Death of a Bureaucrat

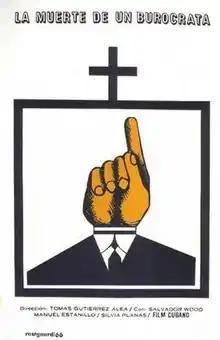

Death of a Bureaucrat is a 1966 comedy film by Cuban director Tomás Gutiérrez Alea which pokes fun at the Communist bureaucracy and red tape and how it affects the lives of the common people who have to waste time and overcome hurdles just to get on with their ordinary lives.